2012 in the United Kingdom

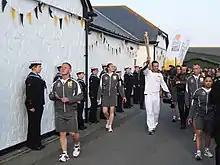
The Olympic Torch Relay leaves Land's End on its journey around the UK.

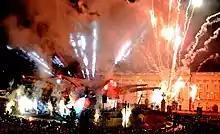
Fireworks display at Buckingham palace marks Elizabeth II's Diamond jubilee

2–5 June – The UK celebrates the Diamond Jubilee of Elizabeth II with a four-day bank holiday weekend. Events include a pageant of over 1,000 boats on the River Thames on 3 June and a pop concert outside Buckingham Palace on 4 June.